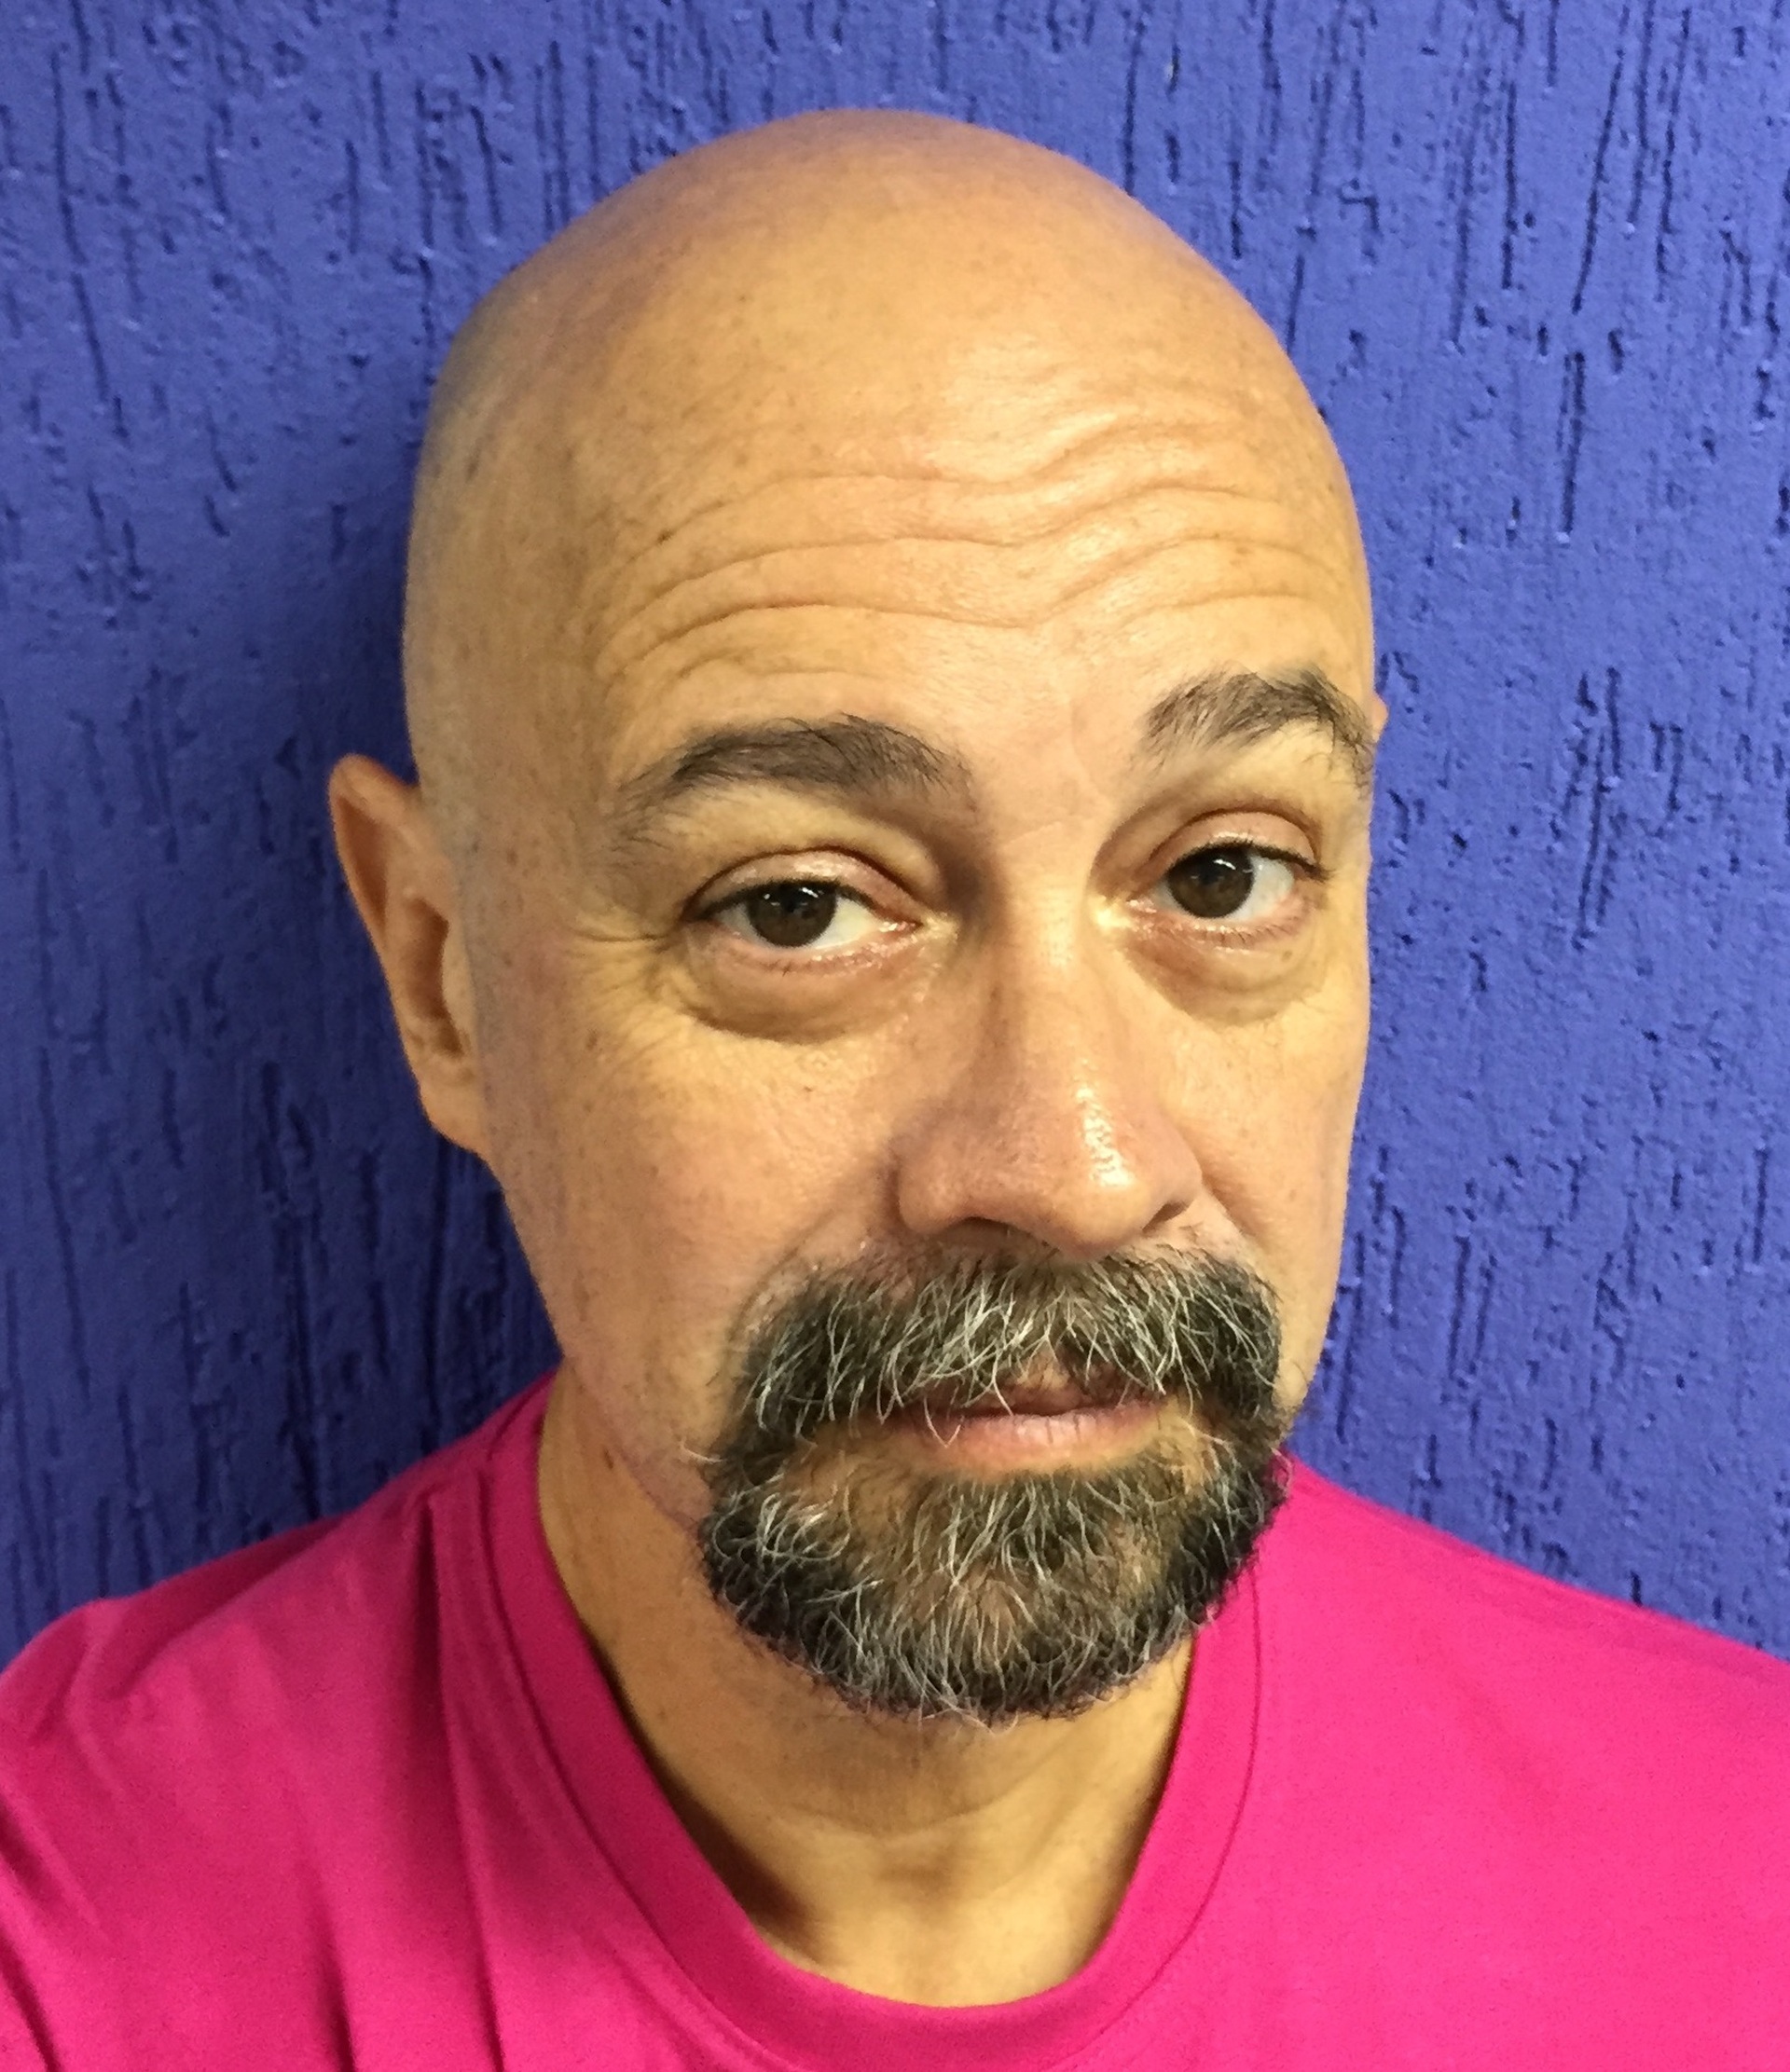
man, hair, male, portrait, hairstyle, beard, bald, face, nose, head, moustache, seniors, goatee, middle aged, chin, facial hair